Just Us: An American Conversation

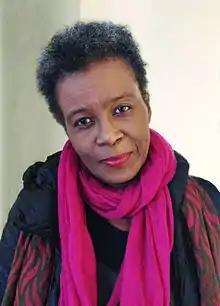
Author Claudia Rankine

In "Just Us: An American Conversation", Rankine describes encounters throughout the course of her life in which she had to deal with the ignorance of others–the majority of those typically being white men. In the face of ignorance she began to tap into subjects that she believes aren't discussed frequently enough. Rankine finds herself in numerous social situations where she feels she is being silenced. She expresses the desire to ask men she encounters about their white privilege and their opinions on the matter. She refers back to an issue that happened during a police training seminar–a female officer in the audience draws attention to the leading officer's statement concerning his dubious understanding of where the police brutality statistics comes from. When asked about the percentage of transgender victims of police brutality the female officer calls out his skewed perception through a lens of white privilege. The conflict was initiated when the officer said he did not understand the percentage of victims to police brutality because he and his friends had never encountered such situations. After she made her comment on his privilege, he said that the comment was extremely offensive. Rankine discloses how this particular situation led to her hesitation in calling out patriarchal privileges and asking the questions she wanted to ask. Eventually, she did ask those difficult questions in many of her future encounters.